Battle of Beda Fomm

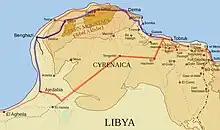

In the Jebel Akhdar, the 6th Australian Division advanced down the , with the 17th Australian Brigade leap-frogging a battalion to Slonta, where the 19th Australian Brigade, using the rest of the divisional transport and captured petrol, passed by and reached Barce despite mines and roadblocks on 5 February. (The Australians got to Benghazi before night on 6 February, despite more mines and heavy rain.) Combeforce reached Antelat during the morning and by had observers overlooking the west of Beda Fomm and Sidi Saleh, about south-west of Antelat and north of Ajedabia, with the rest of Combeforce following on. An Italian convoy drove up about thirty minutes later and ran into a minefield, where it was ambushed. The British artillery, anti-tank guns and armoured cars, threw the column into confusion. Some members of the 10th tried to advance down the road and others looked for gaps in the British positions on either side of the road.